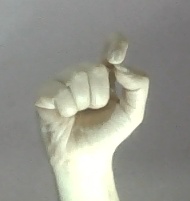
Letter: fa